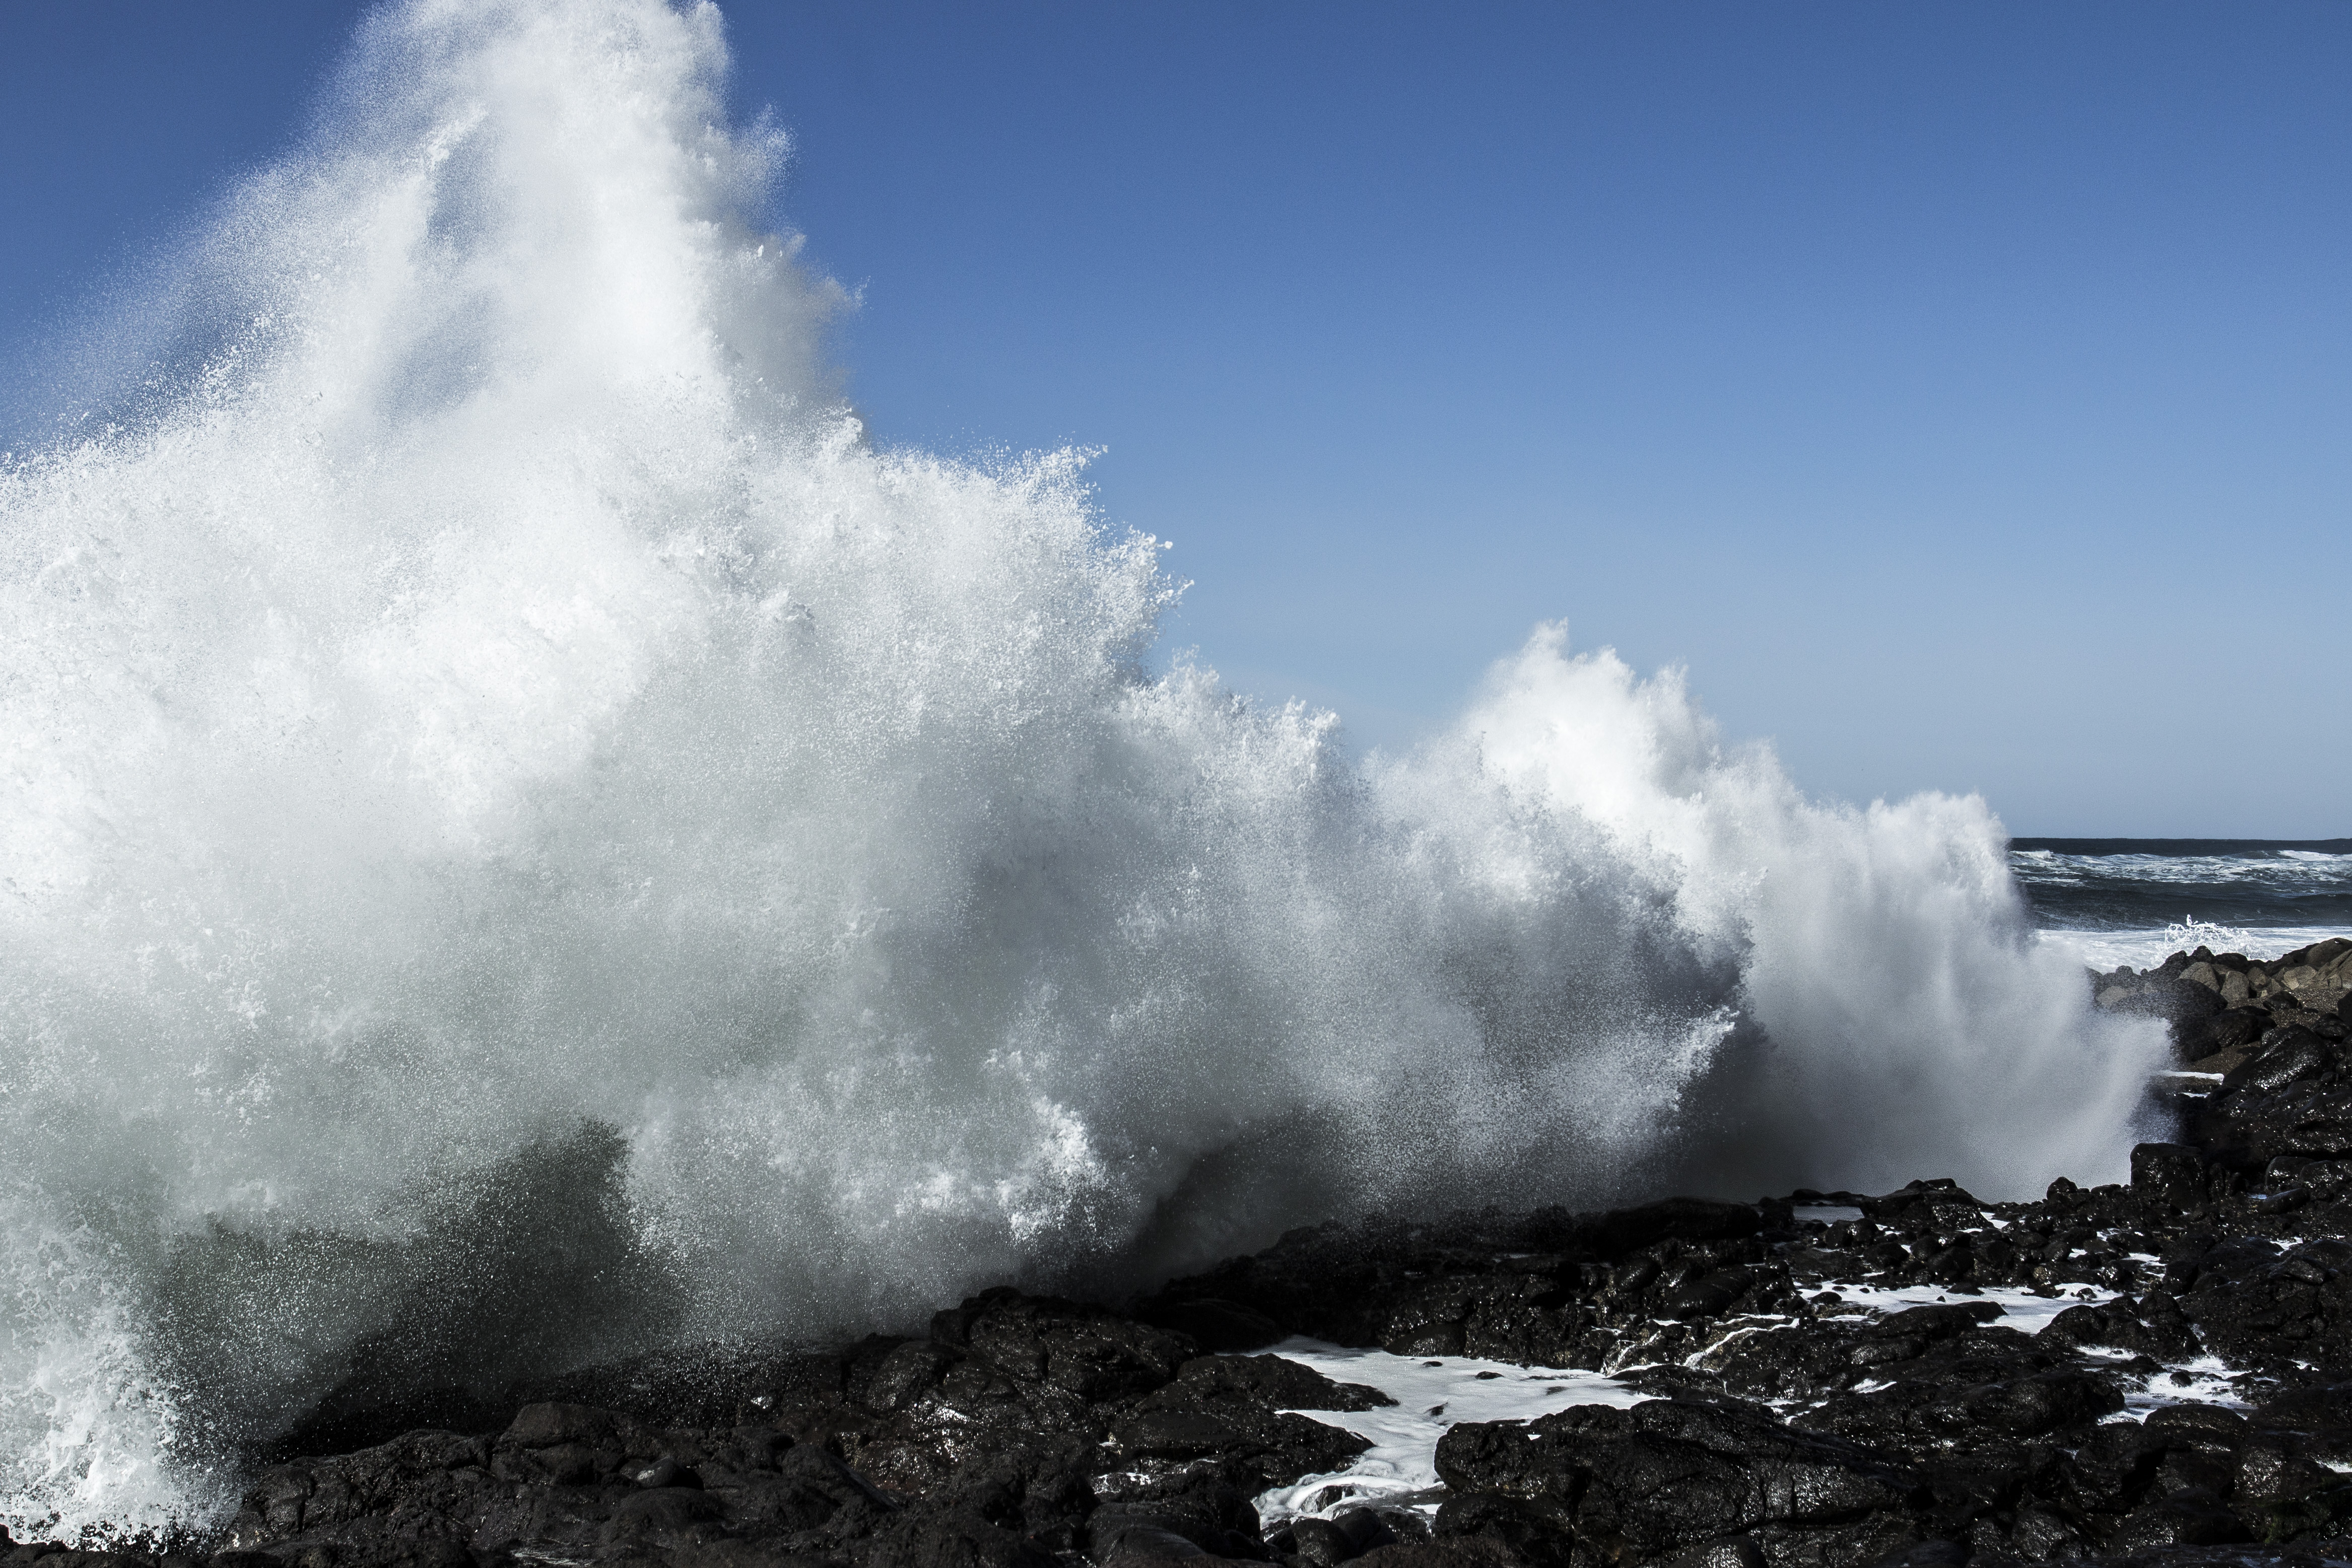
wave, water, wind wave, sea, sky, cloud, ocean, tide, geological phenomenon, rock, cumulus